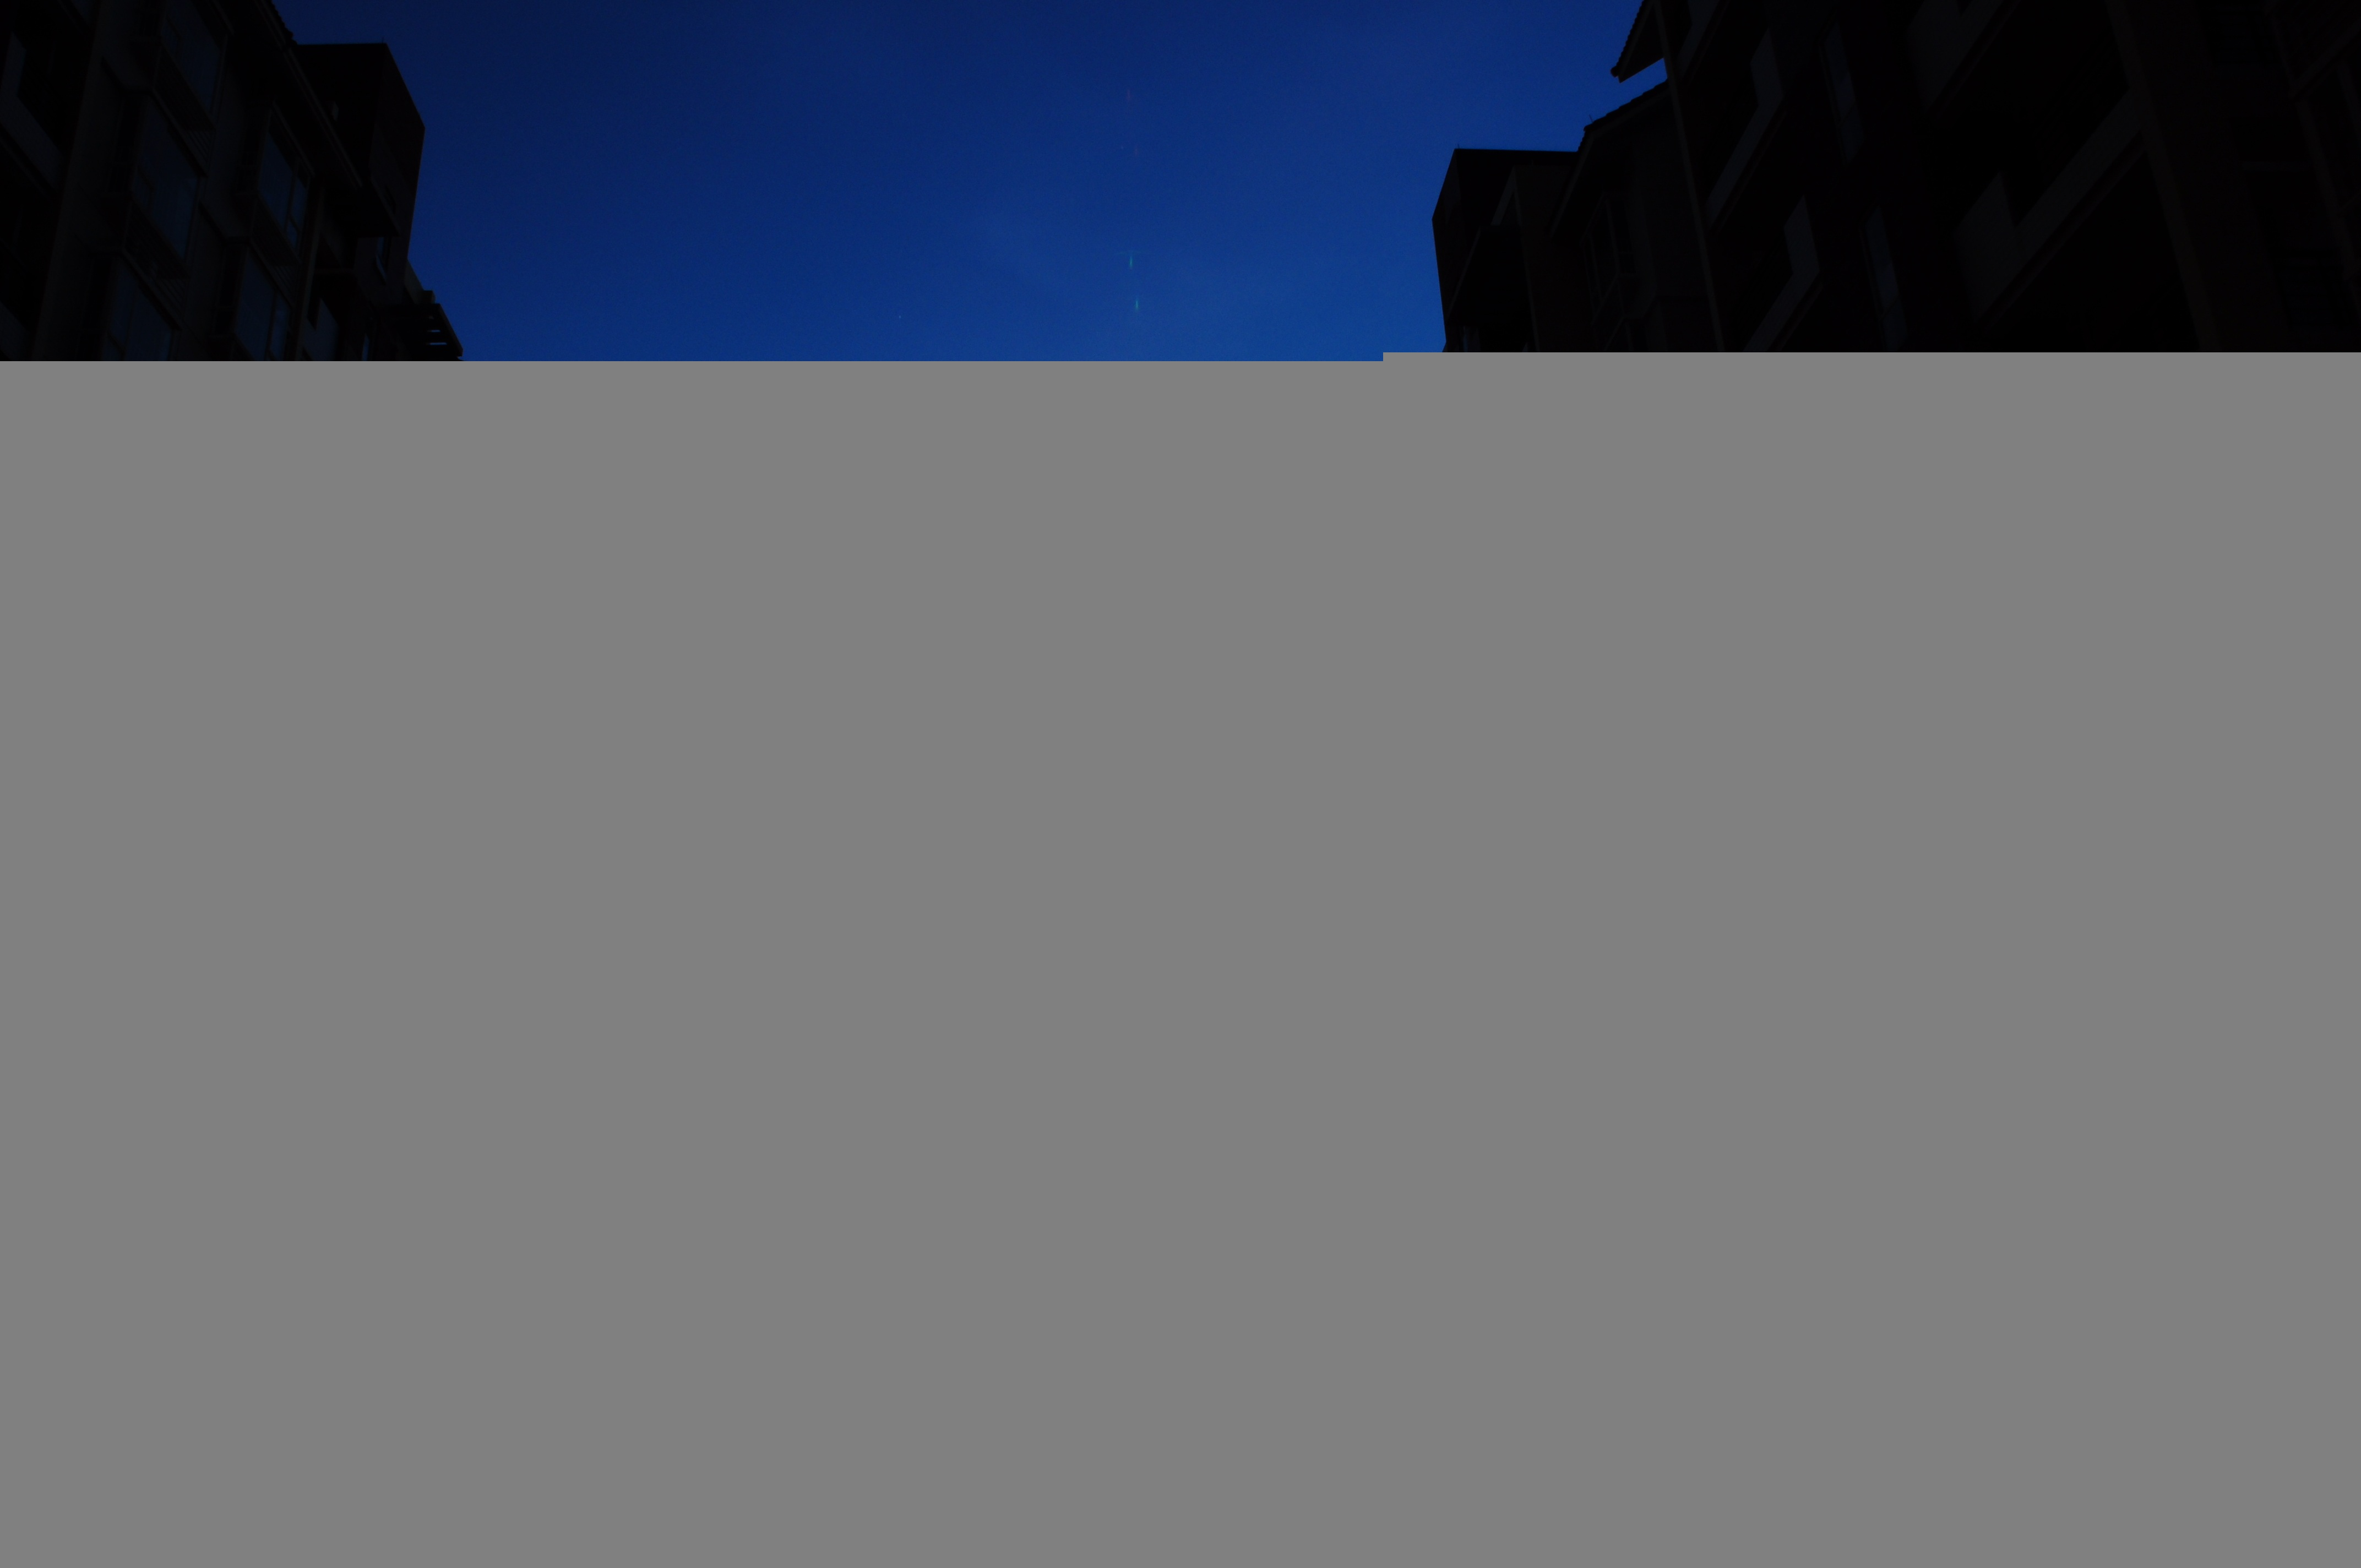
silhouette, light, sky, skyline, night, city, skyscraper, cityscape, downtown, dusk, evening, darkness, lighting, construction site, starry sky, china, night view, metropolis, urban area, human settlement, metropolitan area